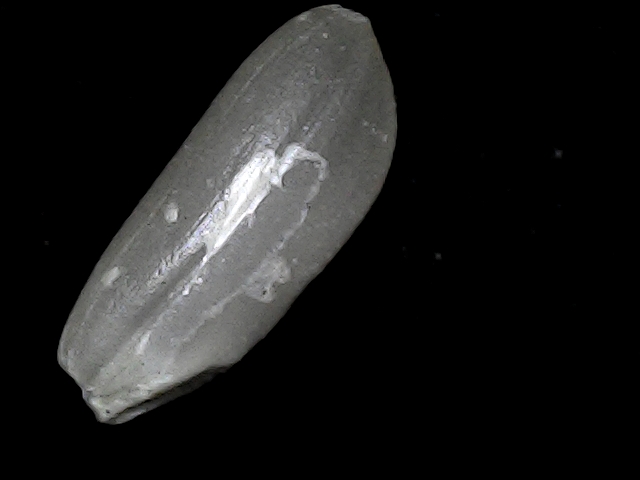
Rice variety: BD33